Sun tanning

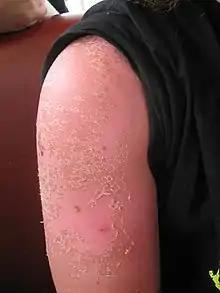
Sunburn peeling

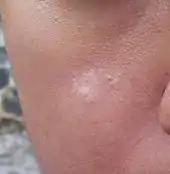
Disappearing sun tan, revealing the individual's naturally light-colored skin

The most common risk of exposure to ultraviolet radiation is sunburn, the speed and severity of which vary among individuals. This can be alleviated at least to some extent by the prior application of a suitable-strength sunscreen, which also hinders the tanning process due to the blocking of UV light. Overexposure to ultraviolet radiation is known to cause skin cancer, make skin age and wrinkle faster, mutate DNA, and impair the immune system. Frequent tanning bed use triples the risk of developing melanoma, the deadliest form of skin cancer, according to a 2010 study. The study suggests that the melanoma risk is linked more closely to total exposure than it is to the age at which an individual first uses a tanning bed. Frequent tanning also has behavioural reinforcing effects, following UVA radiation epidermal keratinocytes synthesize POMC inducing the production of β-Endorphins, which are opioid agonists. An opioid blockade also then causes withdrawal signs after habitual UV exposure, leading to many tanners meeting the DSM-IV criteria for addiction. Several organizations, such as the World Health Organization (WHO), the American Cancer Society and the US Surgeon General have issued guidelines warning about sun tanning and UV radiation exposure, either from the sun or from indoor tanning. Production of vitamin D is essential for human health. Moderate exposure (avoiding sunburn) to UV radiation provides benefits such as increased vitamin D, as well as other possible benefits that are still being studied. Several tanning activators have used different forms of psoralen, which are known to be photocarcinogenic. Health authorities have banned psoralen since July 1996.